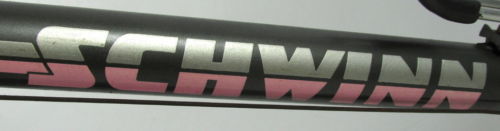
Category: bicycle